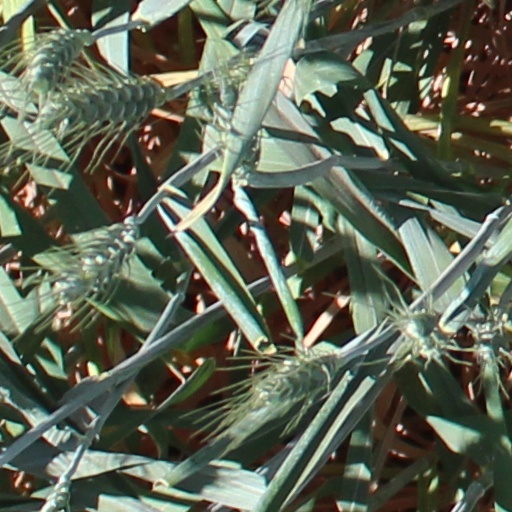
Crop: wheat